Cyrus Cobb

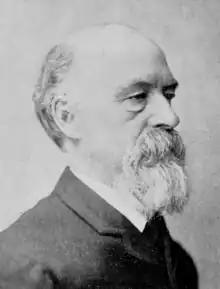

Cyrus Cobb, twin brother of Darius Cobb, the painter, was the son of Rev. Sylvanus Cobb, Universalist clergyman, and Eunice Hale Waite Cobb, the writer. He was born in Malden, Massachusetts, August 6, 1834. He was educated at the public schools, one of which was the Lyman School in East Boston, Massachusetts. He studied art in America, declining to go to Europe for the purpose lest he should thus lose sympathy with American ideals. He studied law in Boston University.